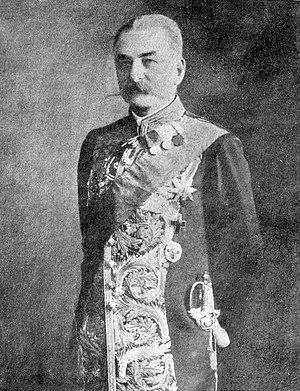
Nicolas Dimitrievitch Golitzine, né le 12 avril 1850 et mort le 2 juillet 1925 à Leningrad, est un prince et homme d'État russe, président du Conseil des ministres du 12 janvier au 12 mars 1917.